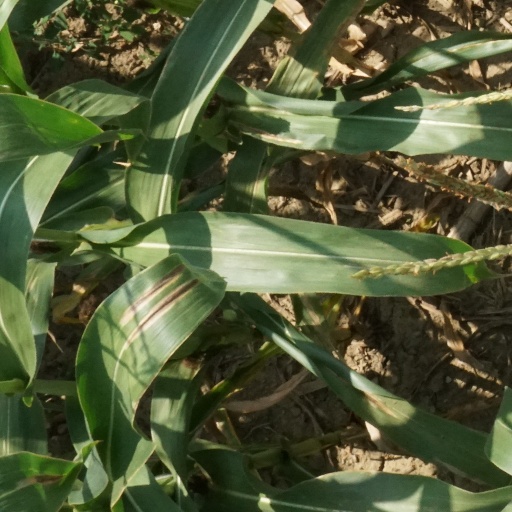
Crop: maize; corn